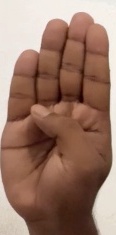
ASL sign: B